Charmant Som

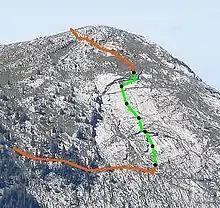
Route of the climbing route on the slabs of the east face of Charmant Som

The ascent to the chalets by bike, via the D57d departmental road from the Col de Porte, is long, of which almost is forest. The average gradient is 6.1% (7.5% excluding the first of false flat), with one section at 11%.